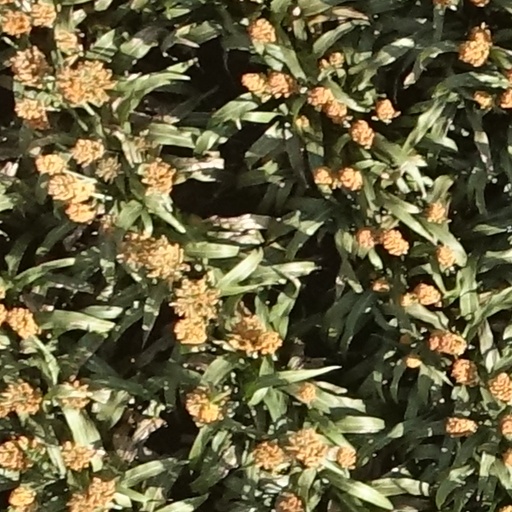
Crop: sorghum